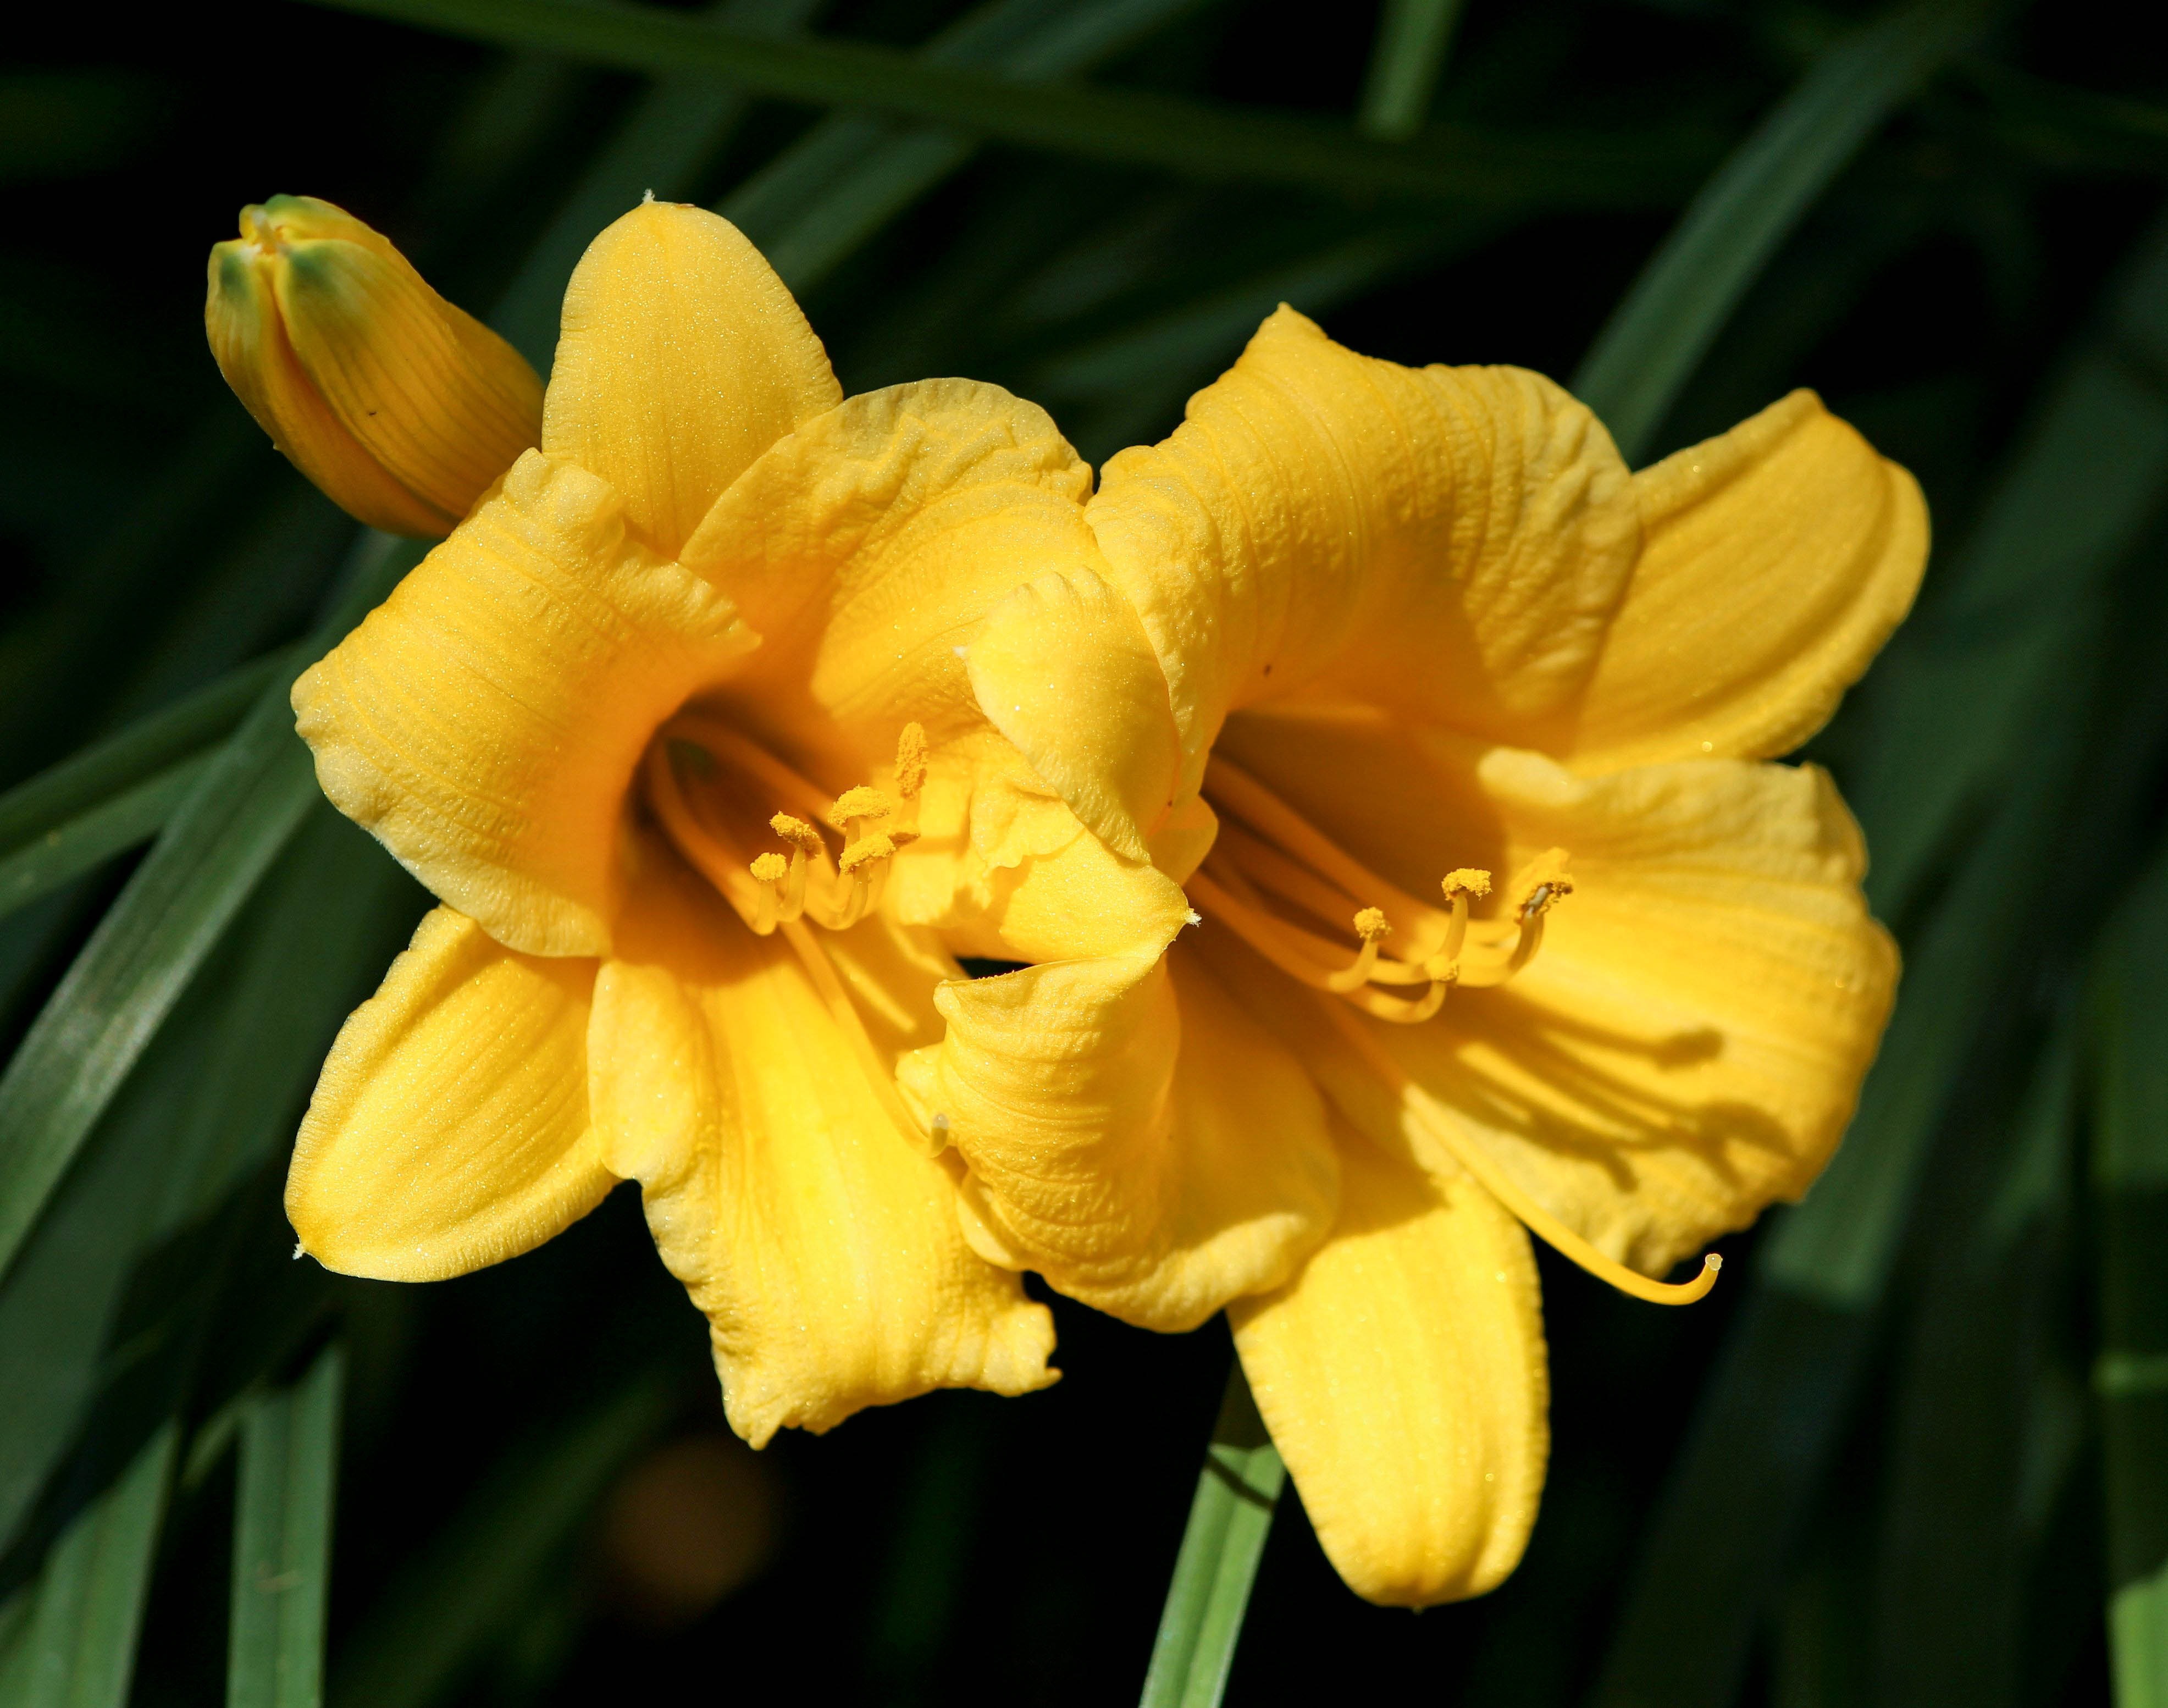
blossom, plant, stem, leaf, flower, petal, bloom, floral, environment, herb, natural, botany, yellow, agriculture, flora, botanical, wildflower, close up, outdoors, vegetation, narcissus, horticulture, organic, daylily, macro photography, flowering plant, plant stem, land plant, large flowered evening primrose, yellow daylilies